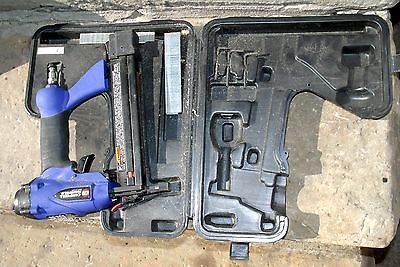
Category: stapler